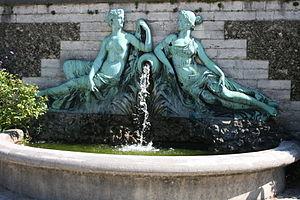
Jardin botanique de Bruxelles. Les Deux Nymphes entourant une source, de Albert Hambresin, d'après fFançois Rude